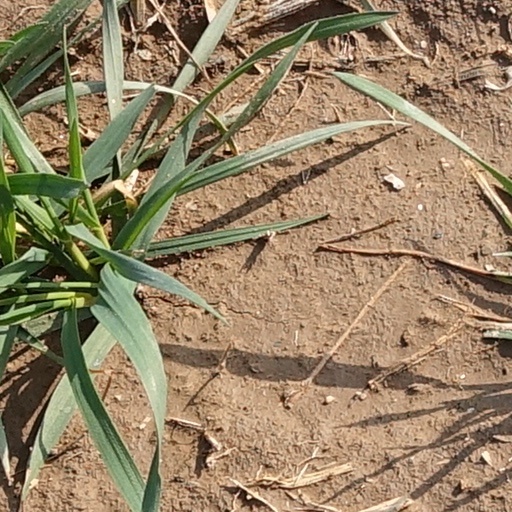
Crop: wheat